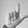
ASL letter: L